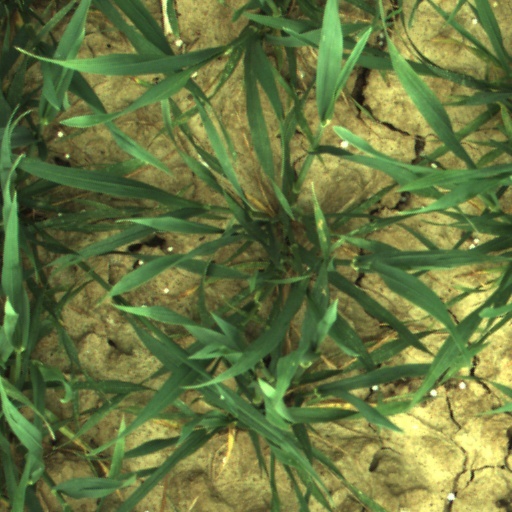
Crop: wheat